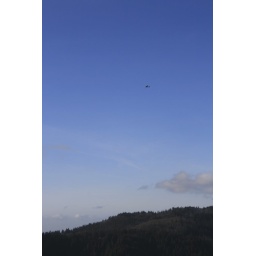
I would have liked a longer focal length. but the plane flying over the mountain is good enough for me.